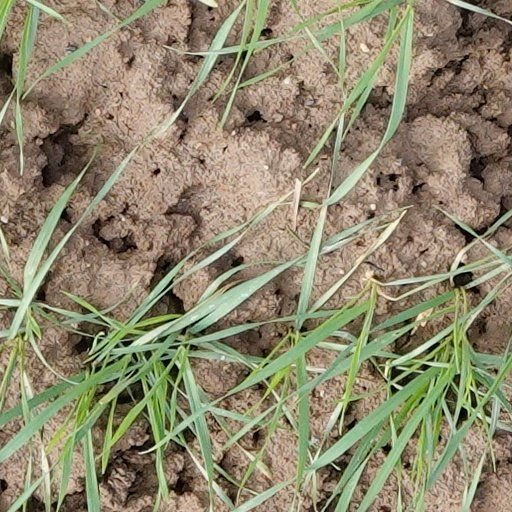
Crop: wheat